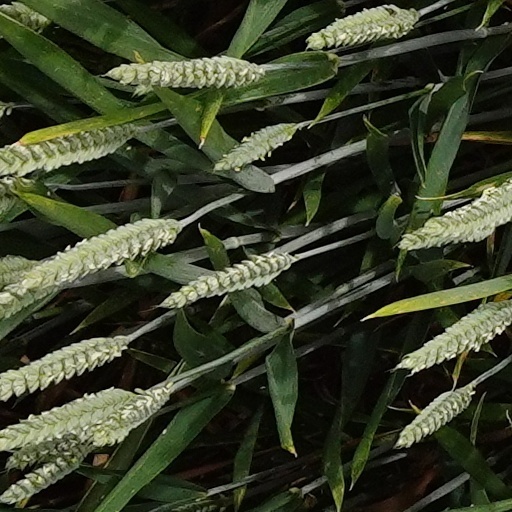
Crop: wheat